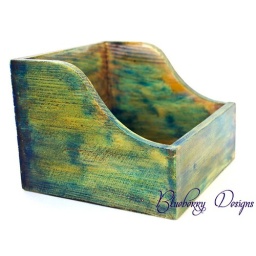
Summer meadow. Cornflowers, dandelions. The whole world in harmony of three colors: green, blue and yellow